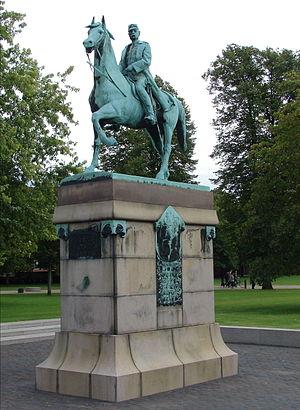
Cet article recense les statues équestres au Danemark.